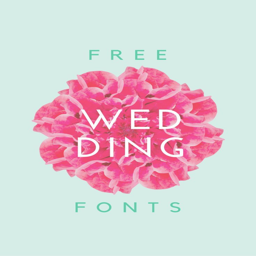
free wedding font combinations to give your special day a touch of elegance # wedding